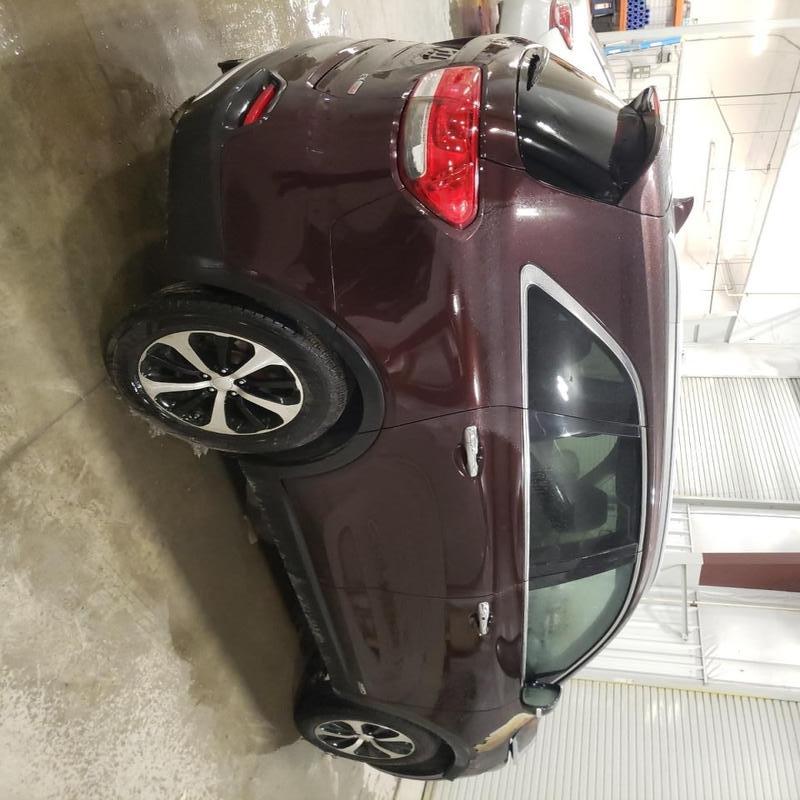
Aucun dommage détecté.
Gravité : aucun